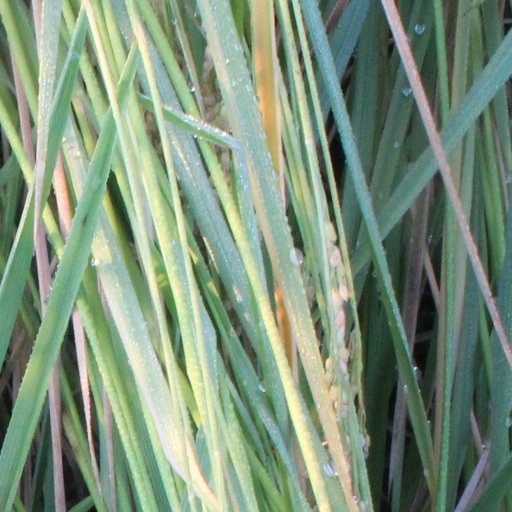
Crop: rice